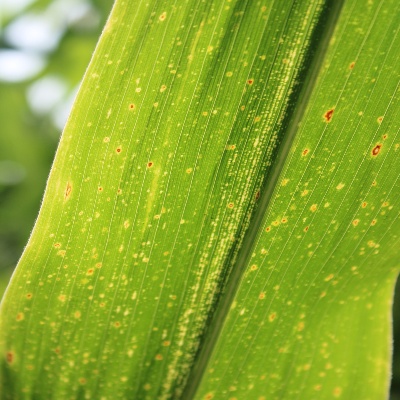
Crop: Maize
Condition: leaf spot